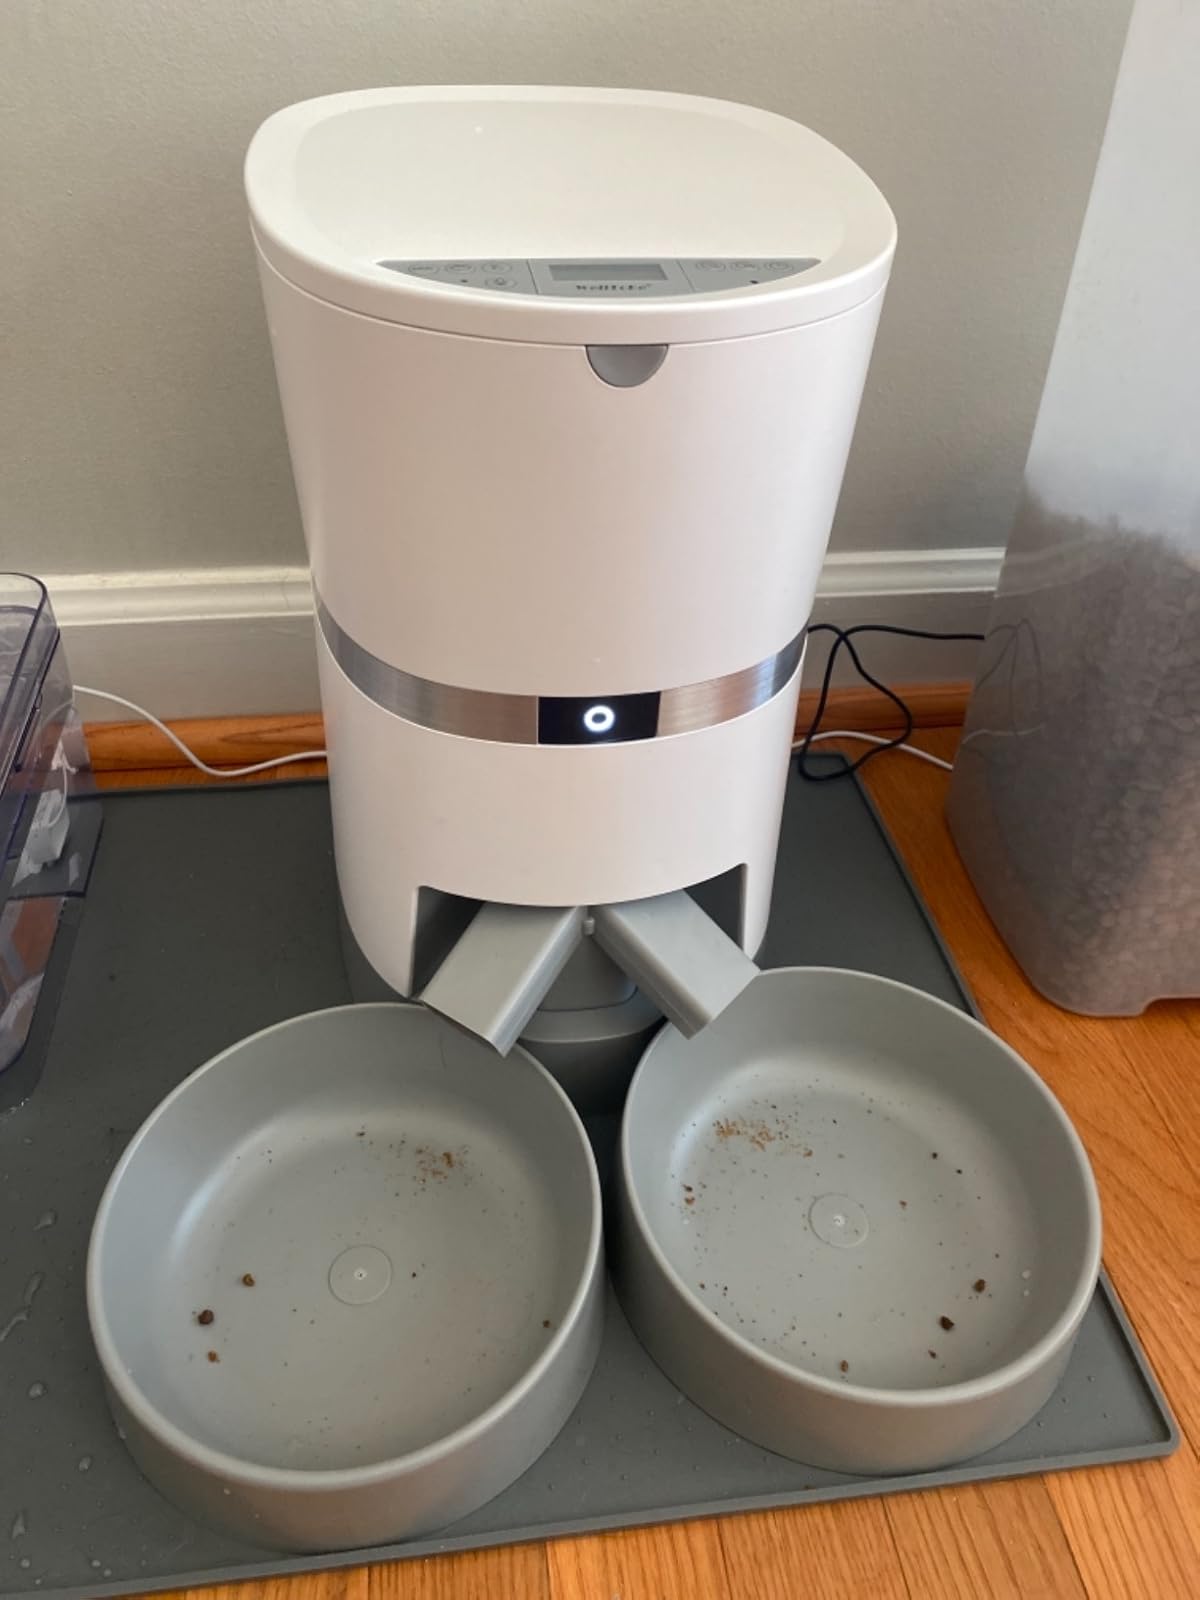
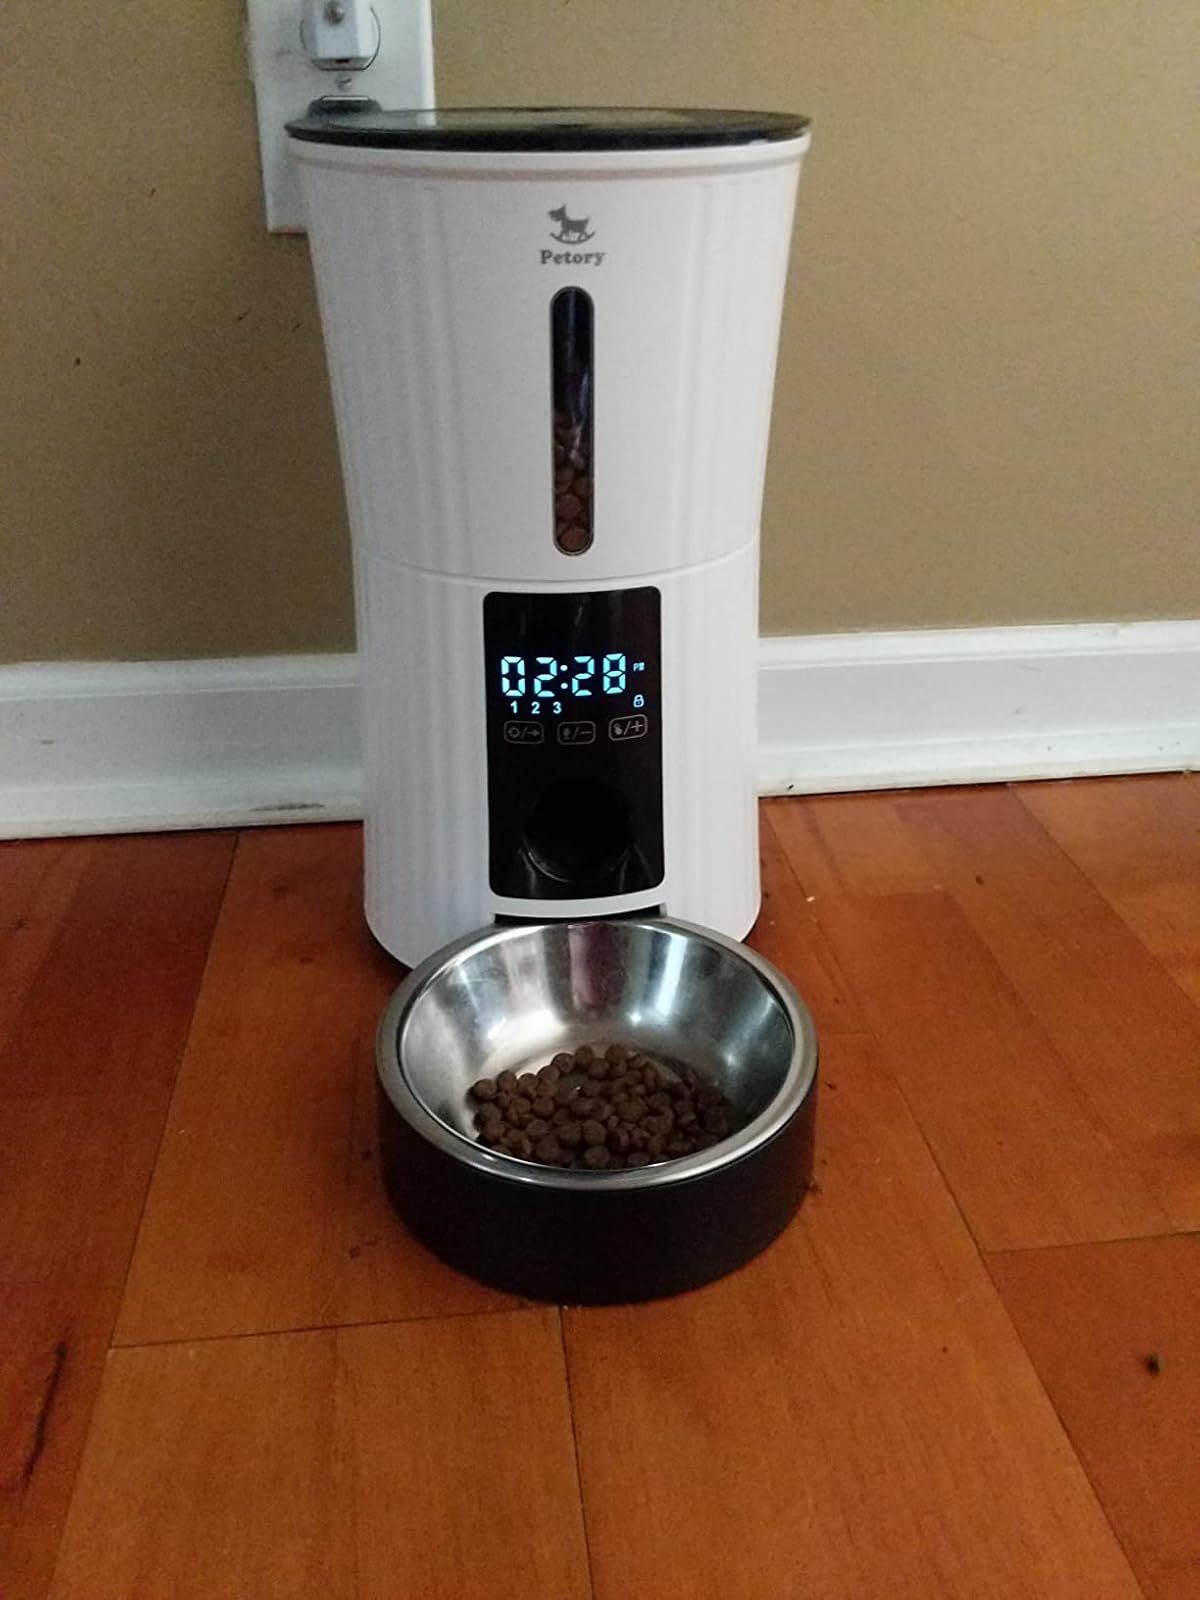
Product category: items_feeder
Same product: no